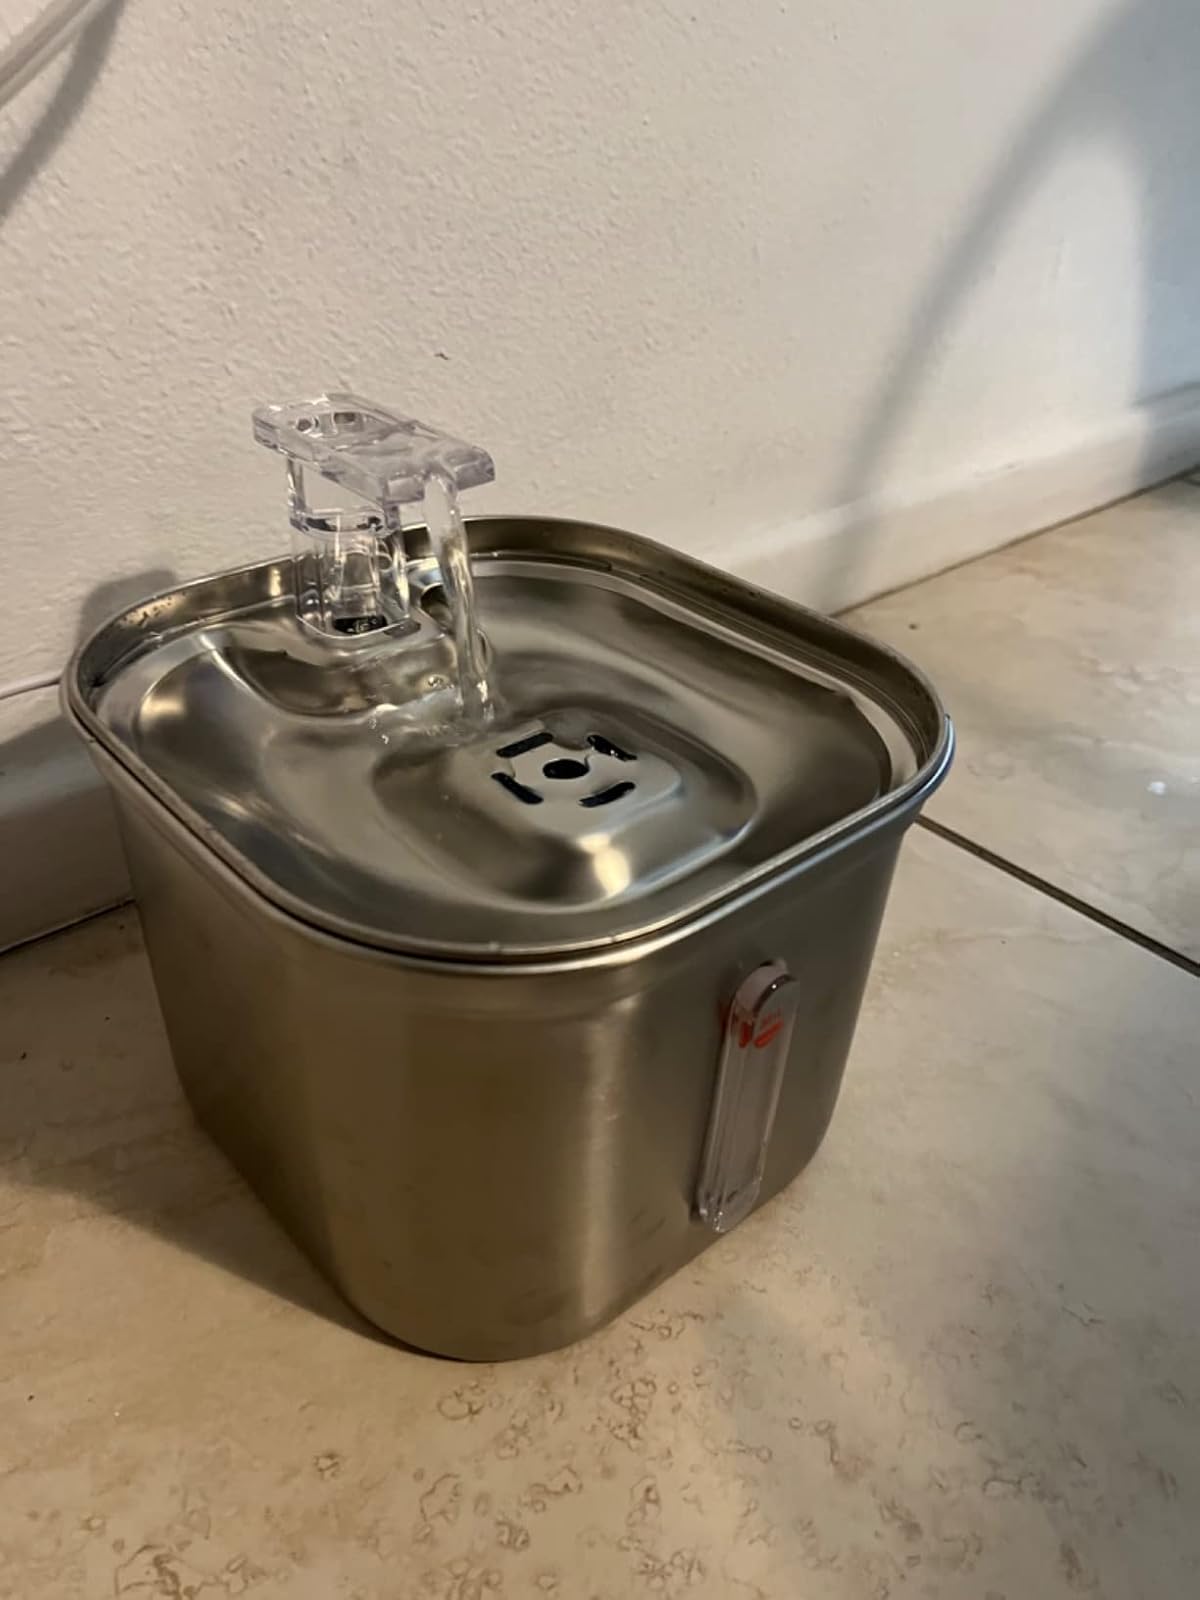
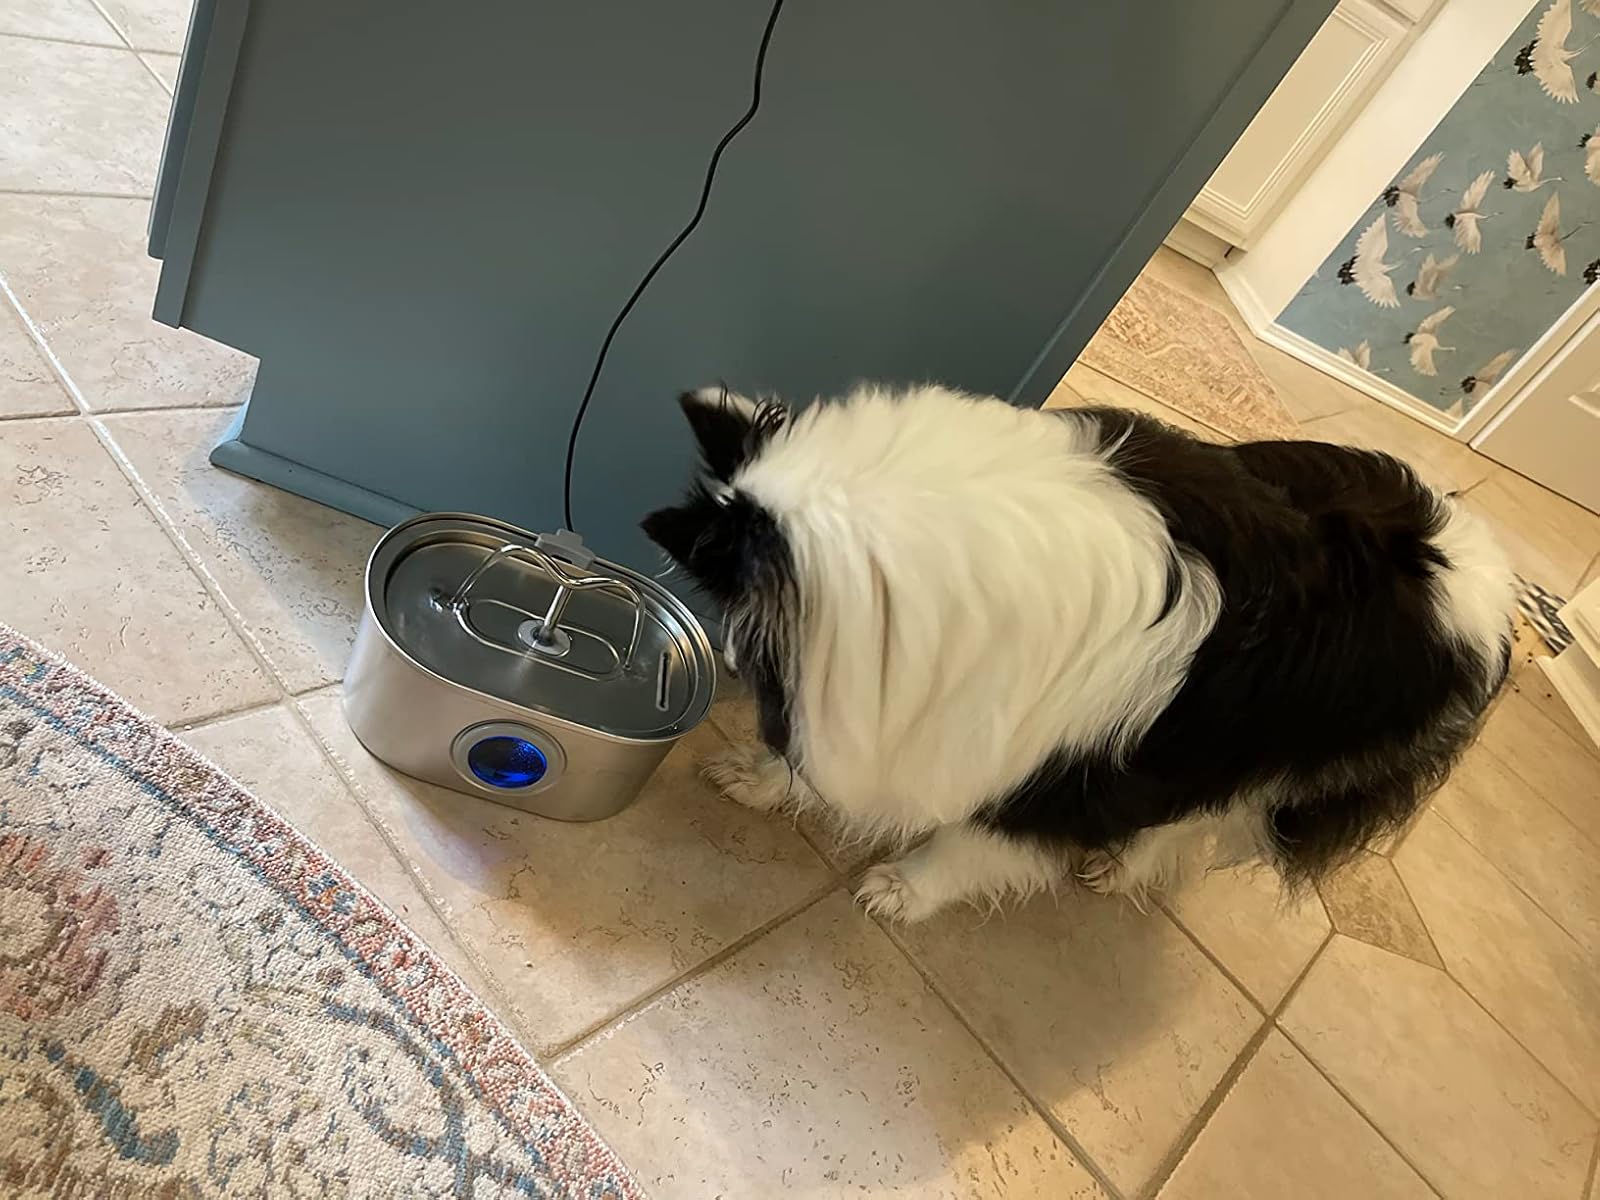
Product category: items_bowl
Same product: no